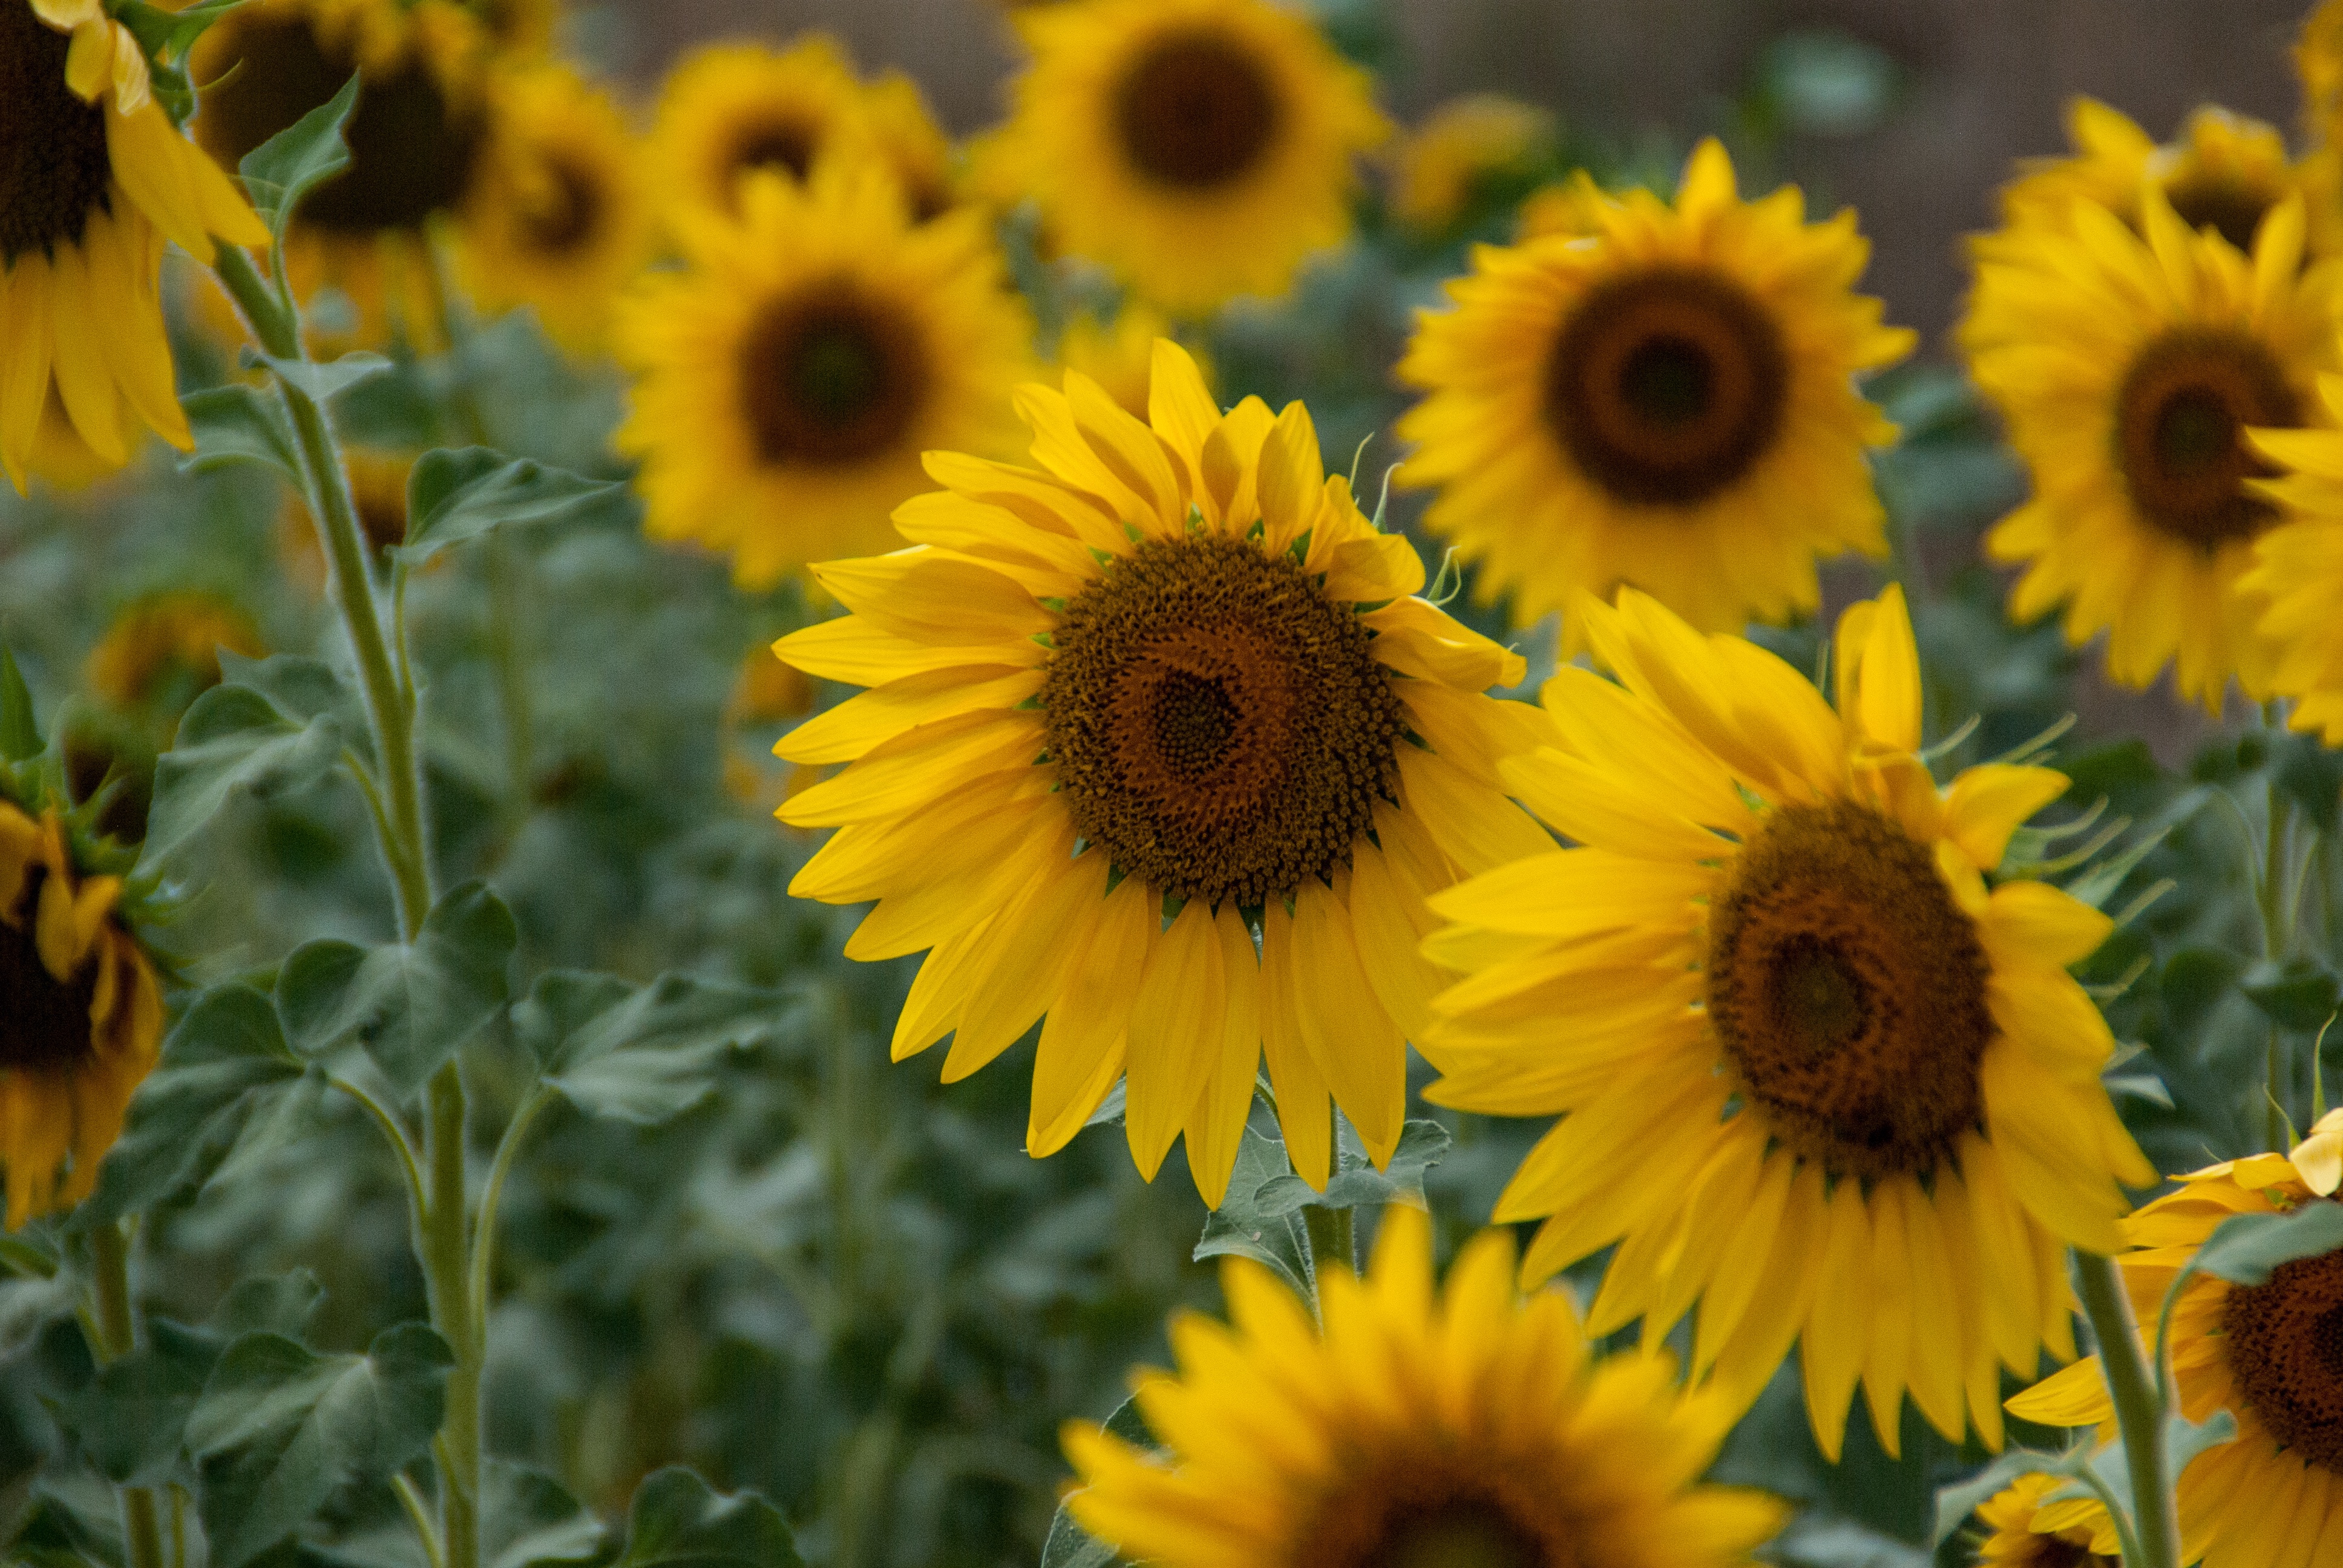
plant, field, flower, botany, yellow, flora, sunflower, macro photography, flowering plant, daisy family, sunflower seed, annual plant, plant stem, land plant